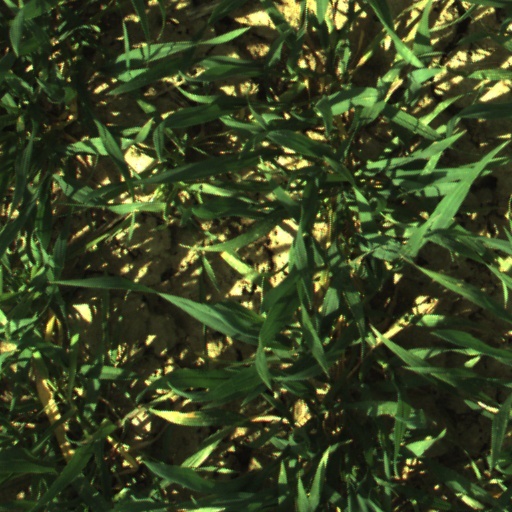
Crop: wheat